Grow light

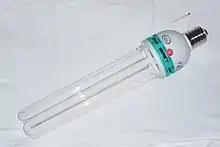
Dual spectrum compact fluorescent grow light. Actual length is about

Fluorescent lamp is regarded as the second generation of light sources.